Jöns Budde

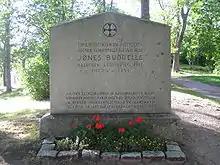
Jöns Budde memorial

Jöns Budde, OSsS (sometimes spelled as "Joens Budde" or "Jønes Budde") (c. 1435 – c. 1493) was a Bridgettine monk from the Bridgettine convent "Vallis gratiae", the first convent for women in Finland, located in Naantali, near Turku, Finland – at the time part of the Kalmar Union (1397–1523).